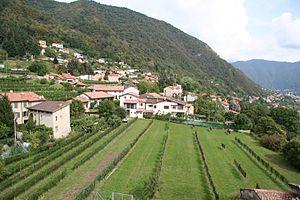
Vacallo est une commune suisse du canton du Tessin, située dans le district de Mendrisio.